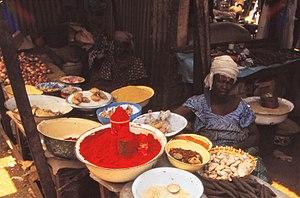
Divers condiments au marché Sangha, Mali 1992. Poudre de poivron rouge africain.
Un condiment est une substance destinée à assaisonner, mais pouvant éventuellement être consommée en légume, qui relève la saveur des préparations culinaires, notamment des sauces. Le plus souvent d'origine végétale, il peut être d'origine animale ou minérale. Servi à part du mets, il se distingue des herbes et aromates de cuisine intégrés directement dans la préparation.